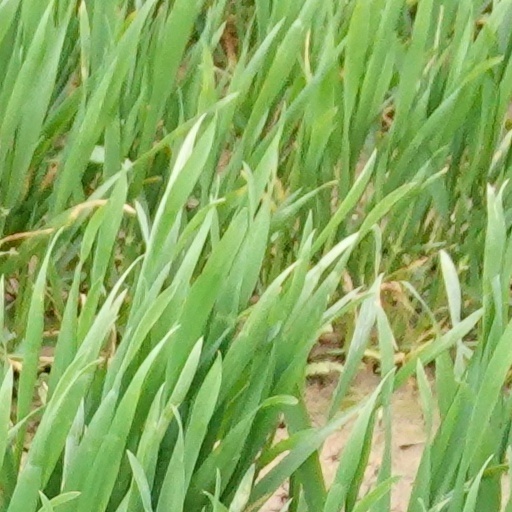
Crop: wheat